Ancient Corsica

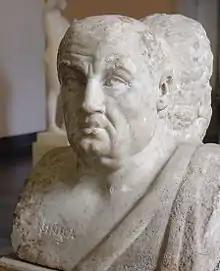
Depiction of Seneca as part of a double herm (first half of the 3rd century AD)

Seneca was probably the best-known Roman to spend time on the island as an exile, which he did between AD 41 and 49. At the instigation of Messalina, after conflicting with Caligula and Claudius, he was exiled to the island and remained there for eight years. Only under Nero was he allowed to return to Rome.